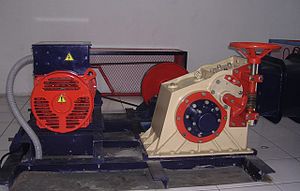
Vandkraftværk / Teknisk opbygning af et vandkraftværk / Turbinen / Andre turbinetyper
Cross-flow turbin for et meget lite vannkraftverk.